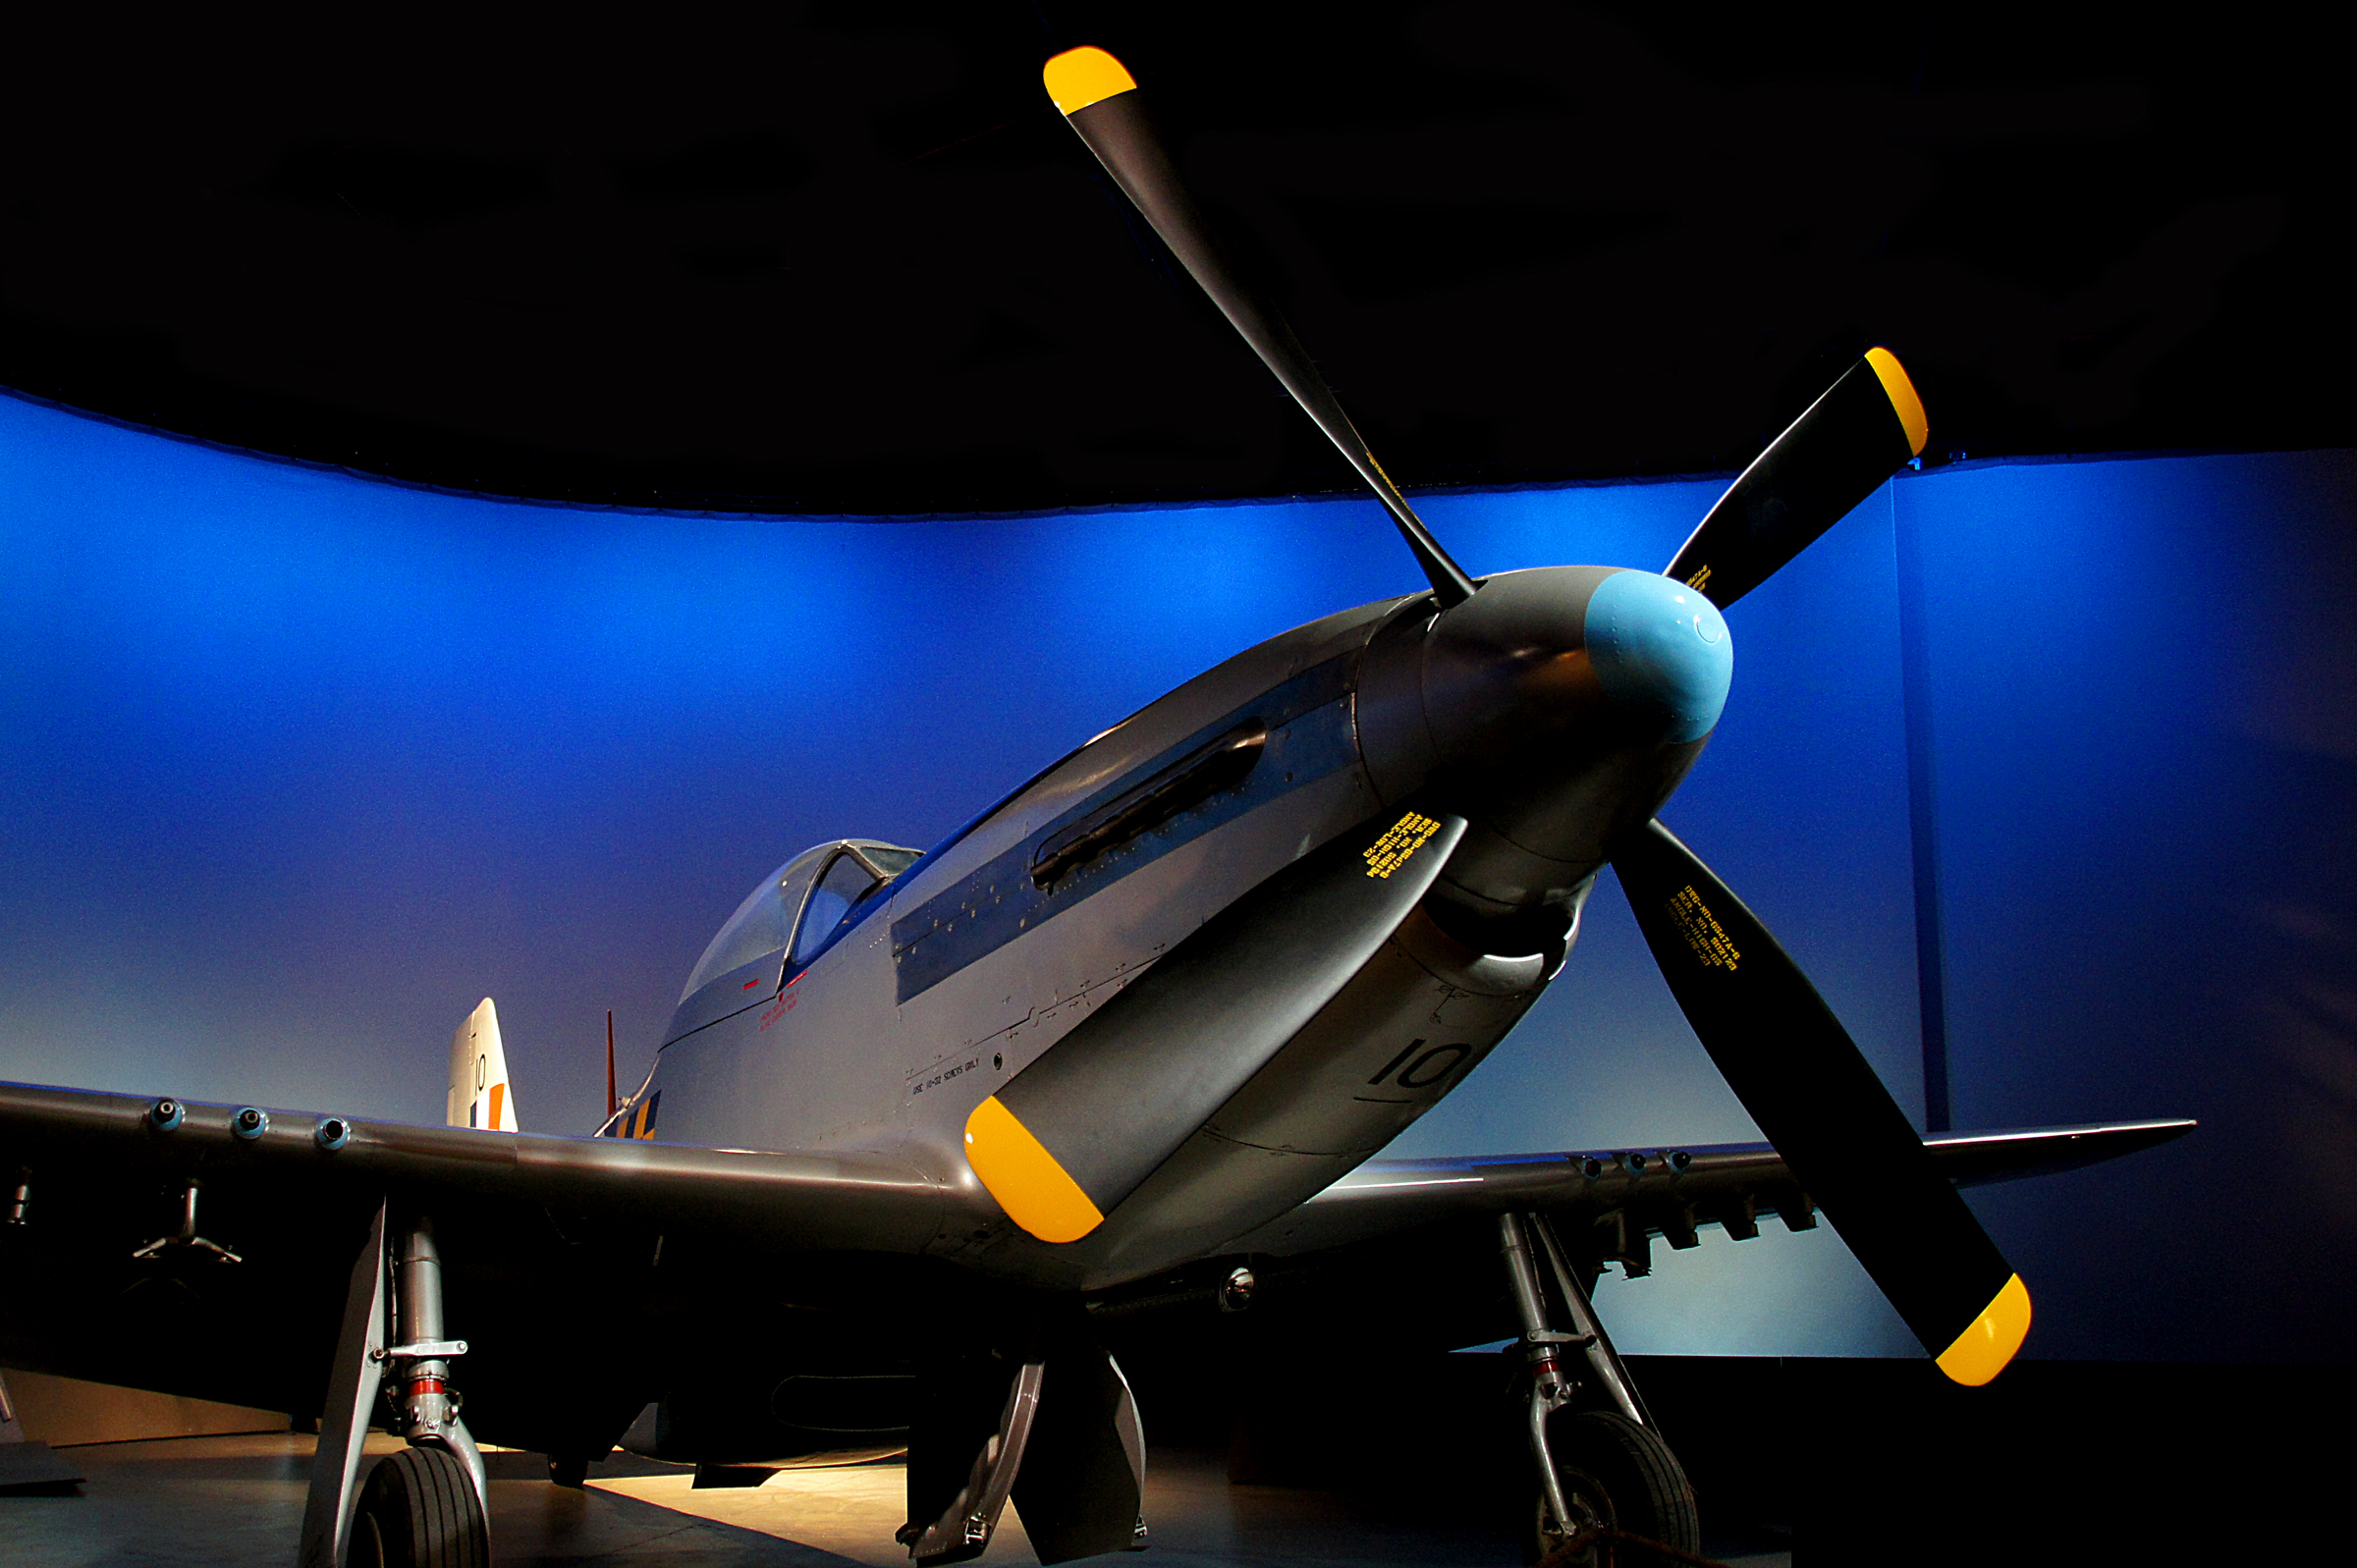
wing, airplane, aircraft, vehicle, aviation, flight, propeller, rnzaf, sonydslra580, usaf, ww2fighteraircraft, screenshot, air force, fighter aircraft, military aircraft, atmosphere of earth, aerospace engineering, aircraft engine